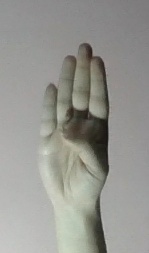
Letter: kaaf